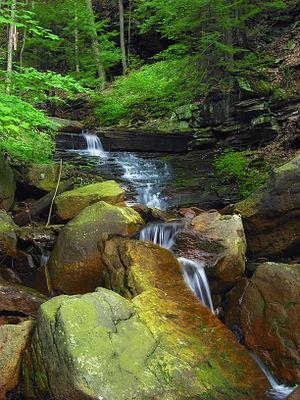
Franklin Township est un township, situé dans le comté de Bradford, en Pennsylvanie, aux États-Unis. En 2010, il comptait une population de 723 habitants.